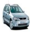
Label: automobile